Fixed-wing aircraft

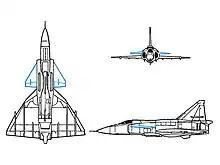
Canards on the Saab Viggen

Some types have a horizontal "canard" foreplane ahead of the main wing, instead of behind it. This foreplane may contribute to the trim, stability or control of the aircraft, or to several of these.